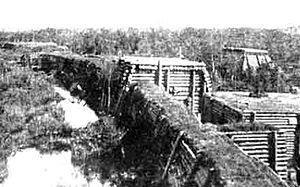
La 1ʳᵉ division de cavalerie est une unité de cavalerie, partie de l'armée impériale allemande, qui participe lors de la Première Guerre mondiale aux combats du front de l'Est.
Boje Friedrich Nikolaus Scholtz, anobli en 1913 comme von Scholtz, est un militaire prussien, né le 24 mars 1851 à Flensburg, mort le 30 avril 1927 à Ballenstedt, général de l'armée impériale allemande pendant la Première Guerre mondiale.